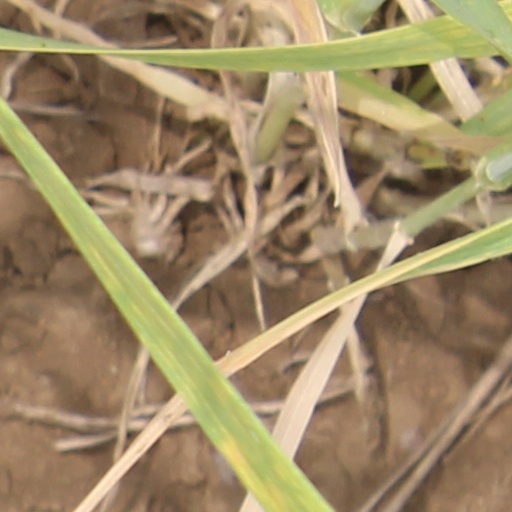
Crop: wheat